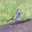
Label: bird